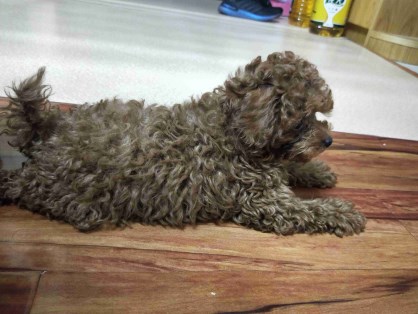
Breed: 7449-n000128-teddy